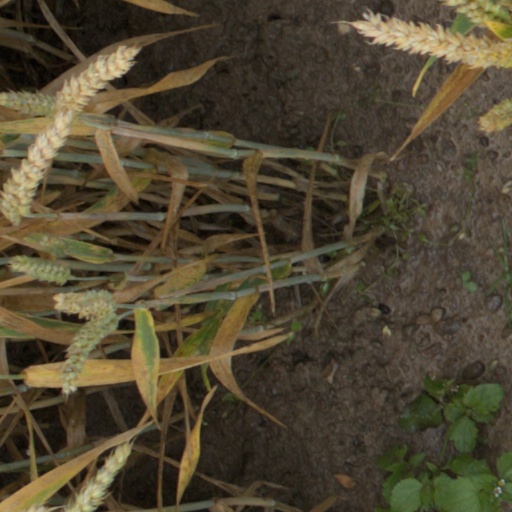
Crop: wheat